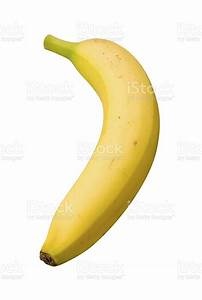
Label: banana